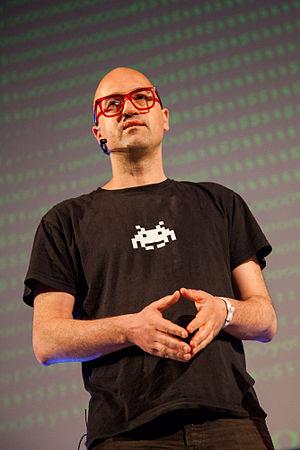
Vuk Ćosić est un artiste slovène, archéologue de formation, travaillant sur Internet depuis 1994. Il est le promoteur du terme Net.art, genre précurseur de l'Art en ligne.